Franco-Prussian War

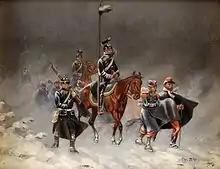
German uhlans and an infantryman escorting captured French soldiers

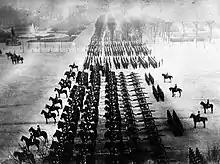
Prussian parade in Paris in 1871

When the war began, the French government ordered a blockade of the North German coasts, which the small North German Federal Navy with only five ironclads and various minor vessels could do little to oppose. For most of the war, the three largest German ironclads were out of service with engine troubles; only the turret ship was available to conduct operations. By the time engine repairs had been completed, the French fleet had already departed. The blockade proved only partially successful due to crucial oversights by the planners in Paris. Reservists that were supposed to be at the ready in case of war, were working in the Newfoundland fisheries or in Scotland. Only part of the 470-ship French Navy put to sea on 24 July. Before long, the French navy ran short of coal, needing per day and having a bunker capacity in the fleet of only . A blockade of Wilhelmshaven failed, and conflicting orders about operations in the Baltic Sea or a return to France made the French naval efforts futile. Spotting a blockade-runner became unwelcome because of the ; pursuit of Prussian ships quickly depleted the coal reserves of the French ships. But the main reason for the only partial success of the naval operation was the fear of the French command to risk political complications with Great Britain. This deterred the French command from trying to interrupt German trade under the British flag. Despite the limited measures of the blockade, it still created noticeable difficulties for German trade. "The actual captures of German ships were eighty in number".